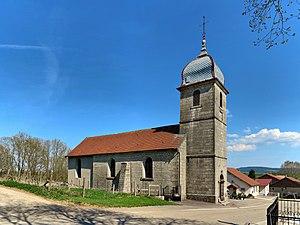
L'église
Longechaux est une commune française située dans le département du Doubs en région Bourgogne-Franche-Comté.